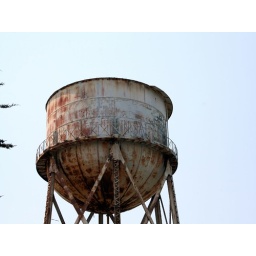
writing on the water tower by Native Americans during a protest.